Casa Rossell

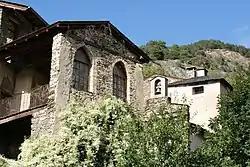
Casa Rossell

Casa Rossell is a manor house located in Ordino, Andorra. It is a heritage property registered in the Cultural Heritage of Andorra.